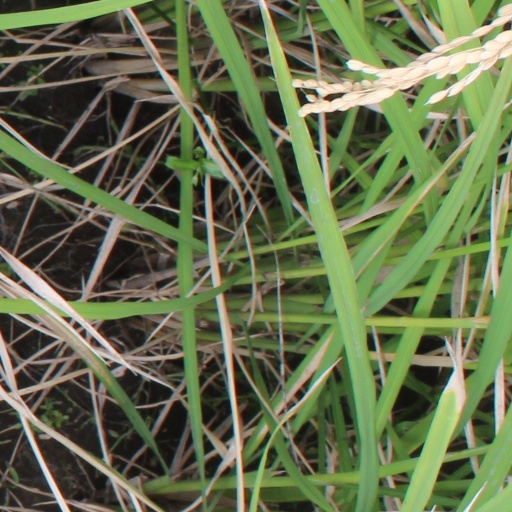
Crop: rice